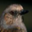
Label: bird